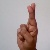
The image shows a hand gesture representing the letter 'R' in Indian Sign Language.